Scouts Lao

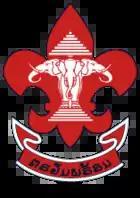
The highest award, the Erawan Scout, was red with a triple-headed white elephant on a pedestal beneath a parasol, expressing the ancient name of the country, "Land of a Million Elephants."

In the 1930s, André Lefèvre, chief of the Eclaireurs de France, set up a training camp for 60 Scoutmasters from all over French Indochina. At the end of 1937, French Scouting sent Scoutmaster Raymond Schlemmer to the Cambodian, Laotian, and Vietnamese areas of Indochina to oversee the setting up of the Fédération Indochinoise des Associations du Scoutisme (FIAS, Indochinese Federation of Scouting Associations) in all three regions.